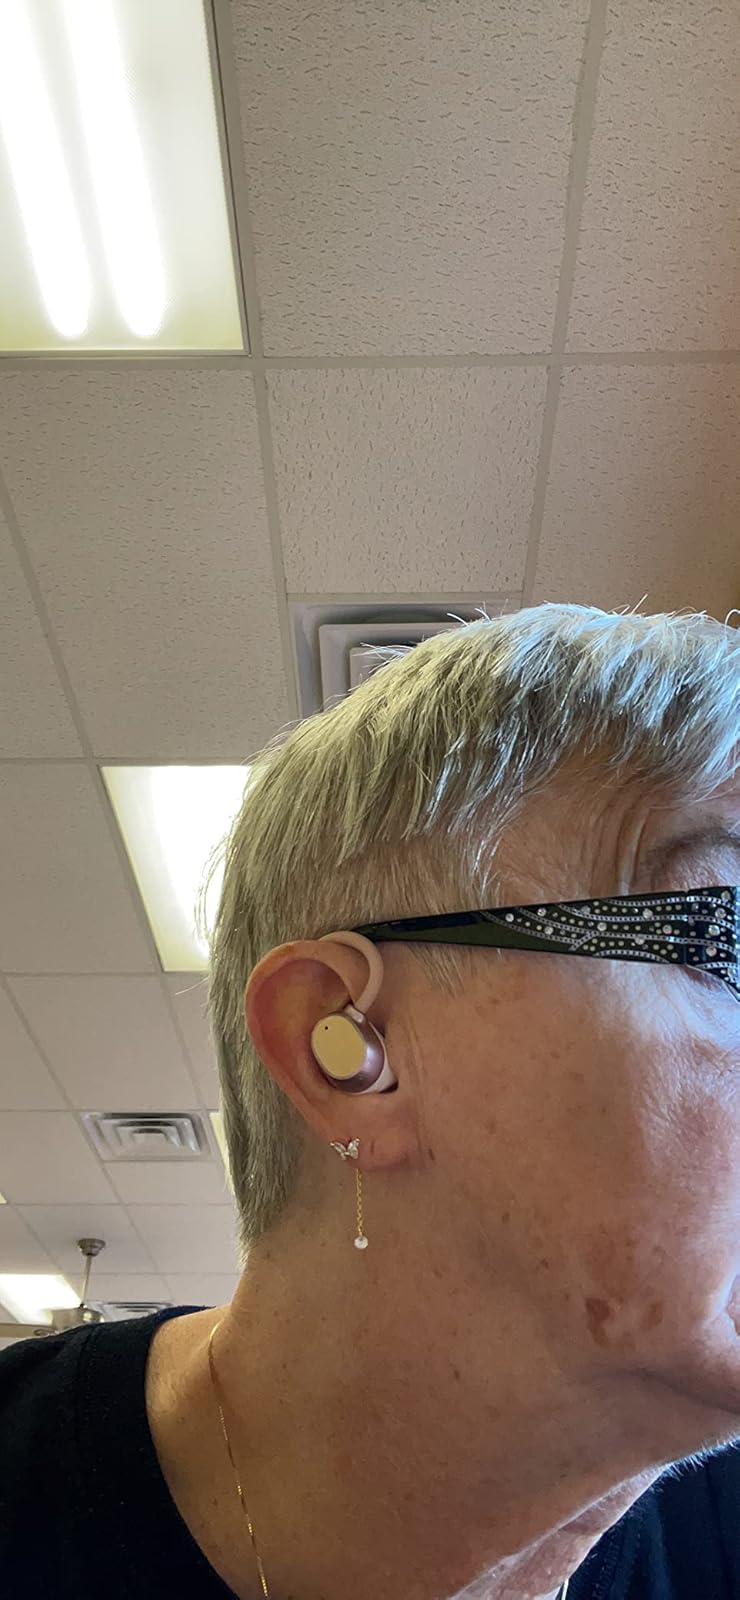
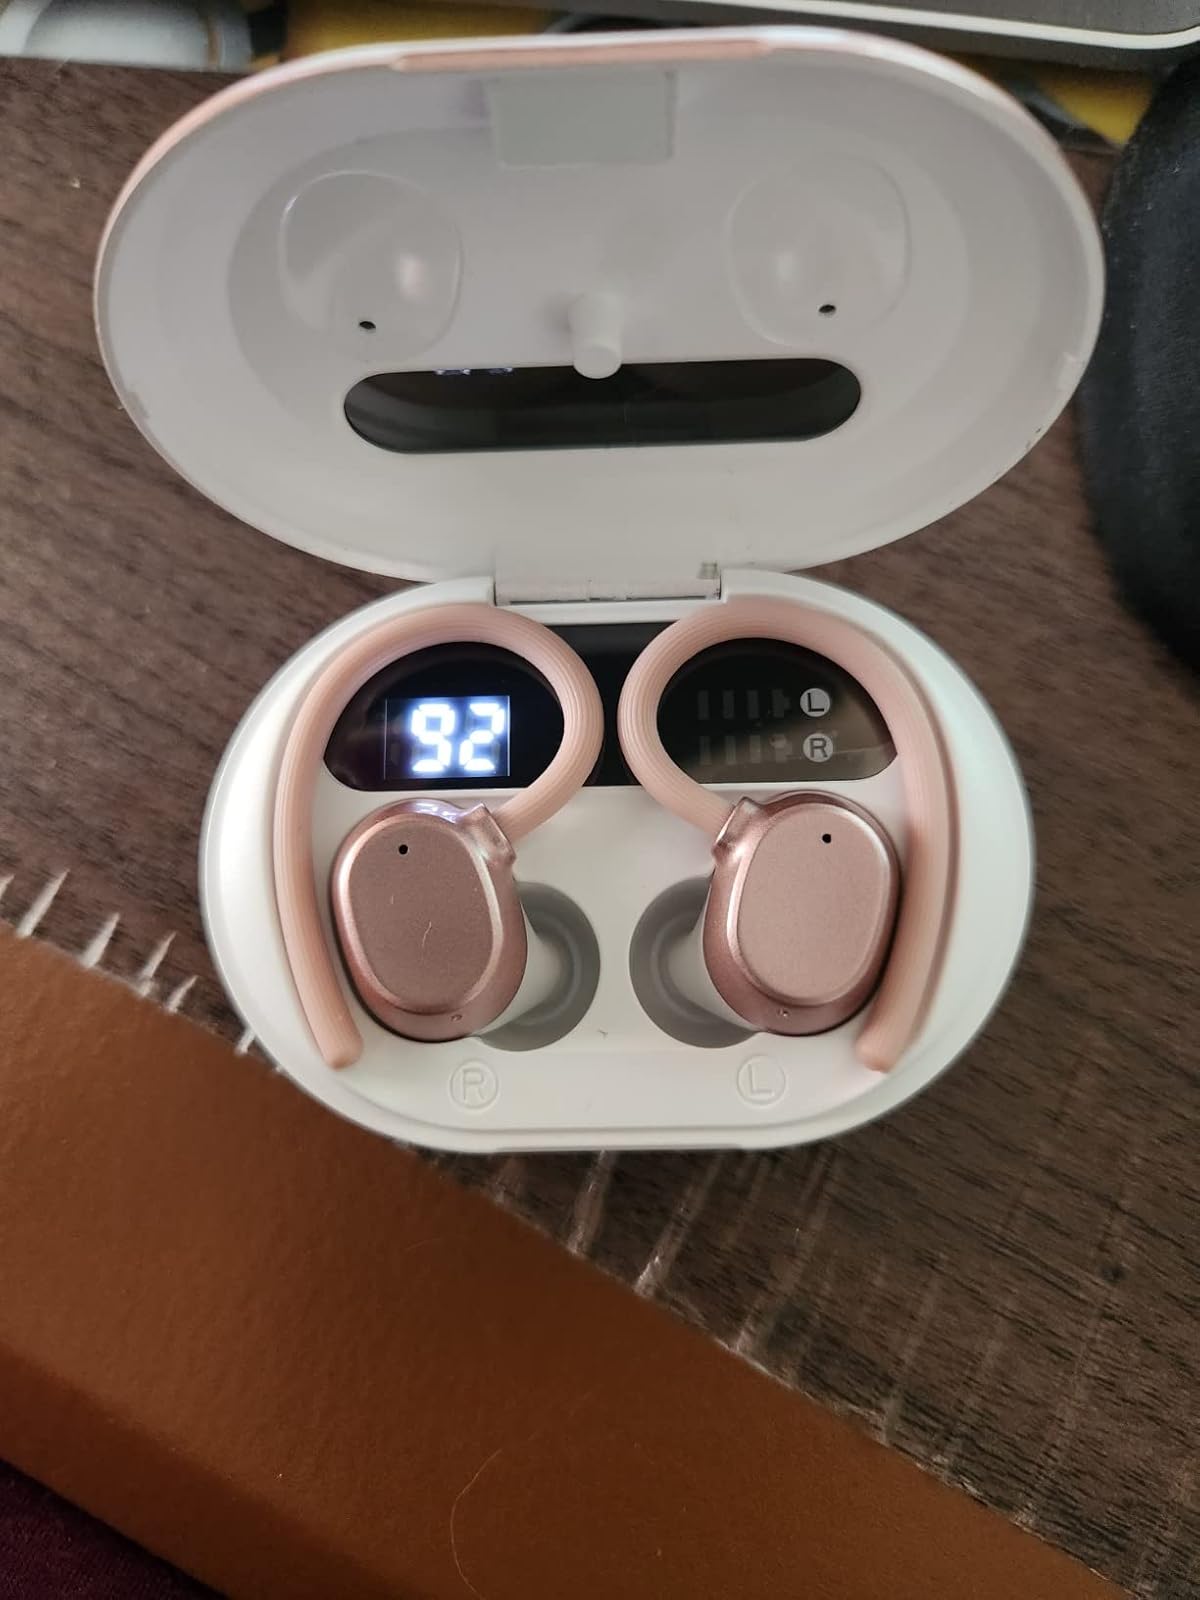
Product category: earbuds
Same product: yes